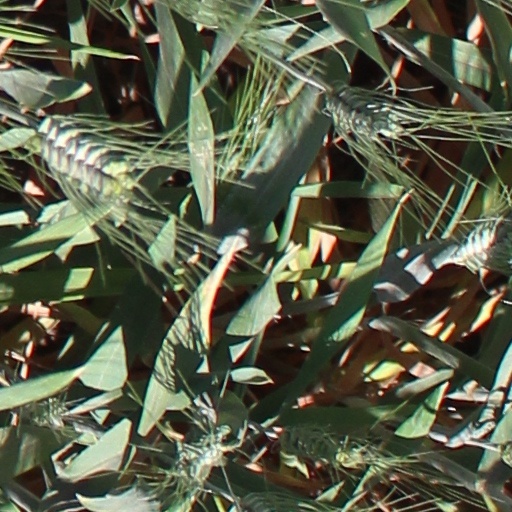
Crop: wheat